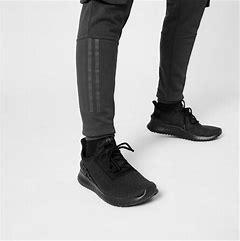
Brand: Adidas
Model: Kaptir